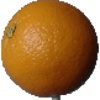
Label: orange